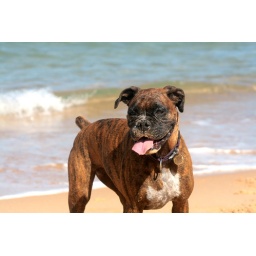
nothing like getting sand all over your face and in your mouth!